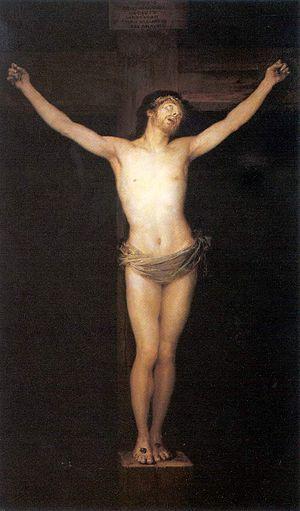
La Crucifixion désigne le crucifiement de Jésus de Nazareth – considéré par les chrétiens comme le Christ – et comme décrit dans les évangiles canoniques et référé dans les épîtres et d'autres sources anciennes. Selon les textes néotestamentaires, Jésus-Christ fut condamné à mort par le préfet romain Ponce Pilate, et exécuté par le supplice de la croix avec l'inscription INRI. Sept paroles de Jésus en croix sont décrites dans la Bible.